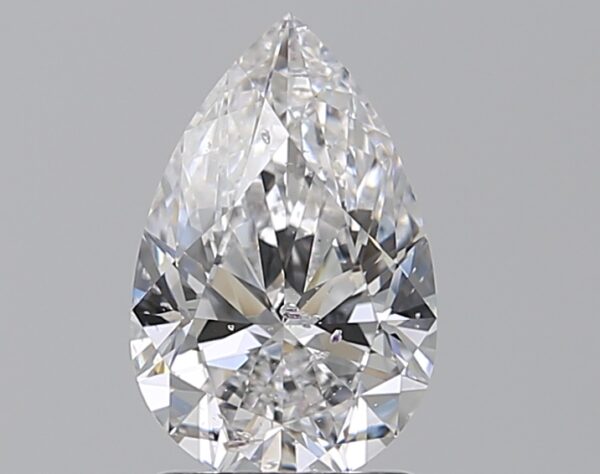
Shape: pear
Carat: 1.51
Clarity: SI2
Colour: D
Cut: EX
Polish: EX
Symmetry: EX
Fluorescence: F
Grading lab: GIA
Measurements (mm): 9.99 x 6.46 x 3.93